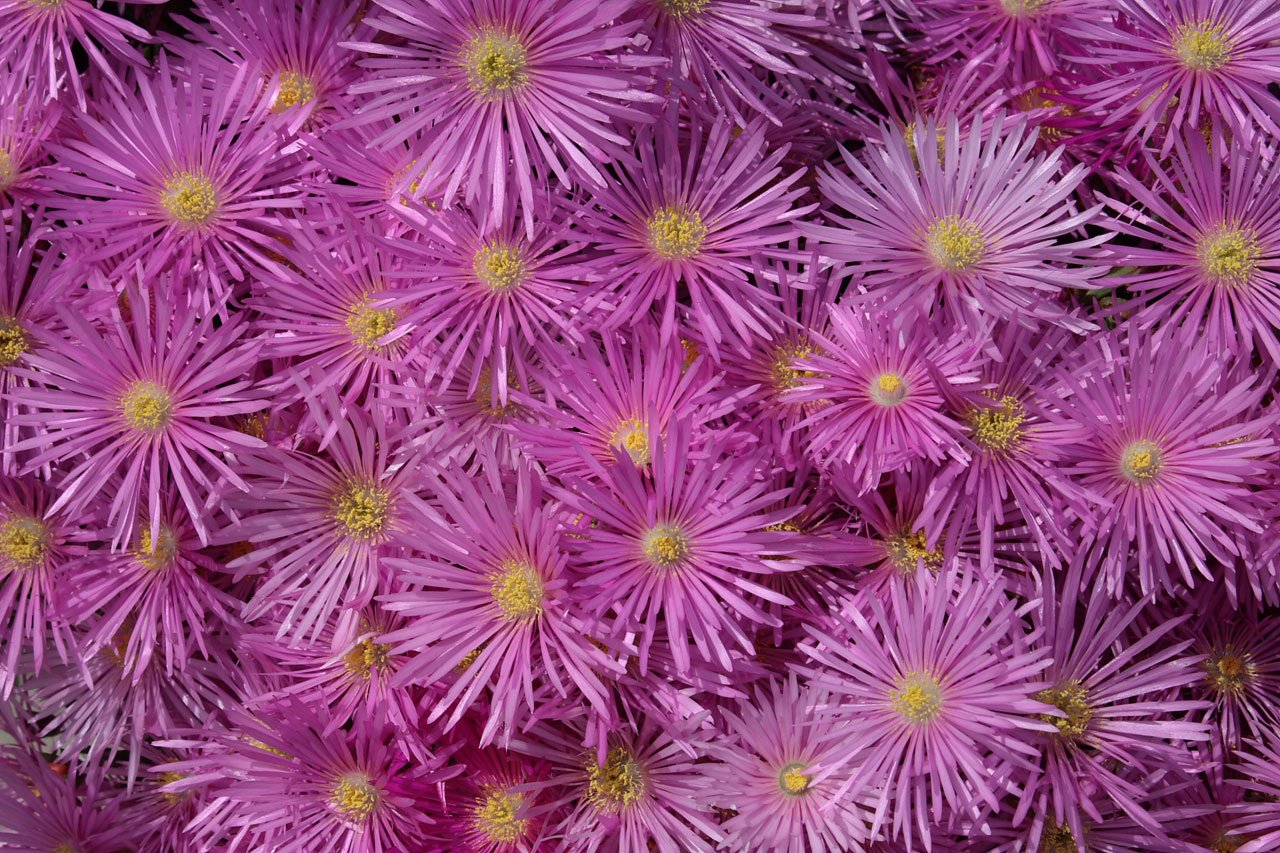
nature, blossom, plant, flower, petal, bloom, pink, flora, aster, macro photography, flowering plant, daisy family, ice plant, annual plant, land plant, chrysanths, ice plant family, dorotheanthus bellidiformis